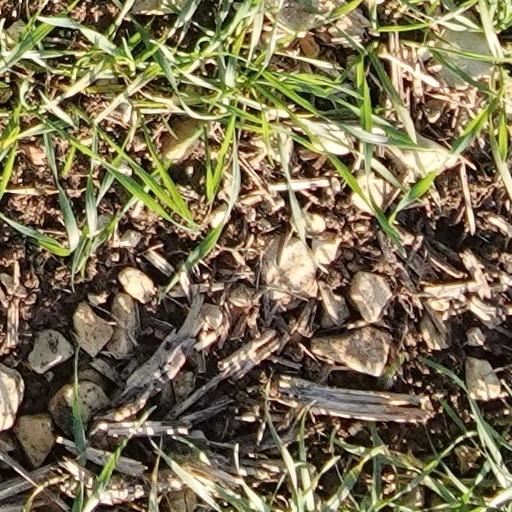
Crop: wheat